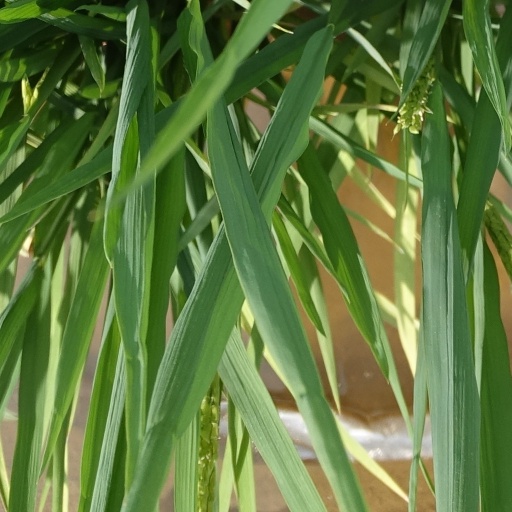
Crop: rice